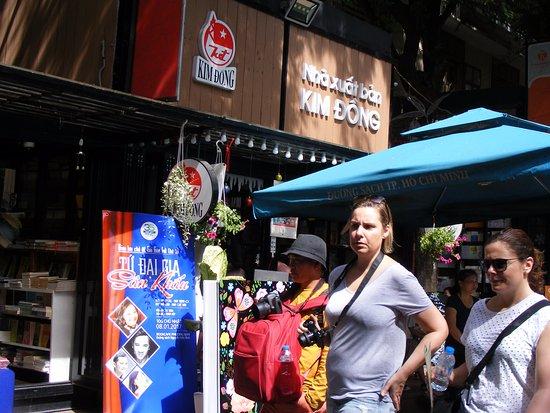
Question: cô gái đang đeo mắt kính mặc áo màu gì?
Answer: cô ấy mặc áo màu trắng